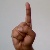
The image shows a hand gesture representing the letter 'D' in Indian Sign Language.